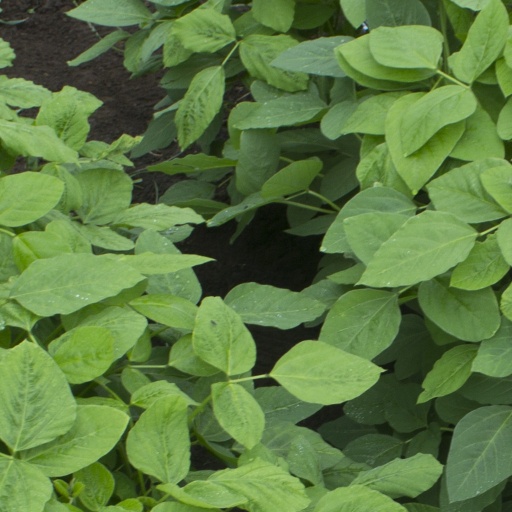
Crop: soybean